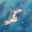
Label: dolphin